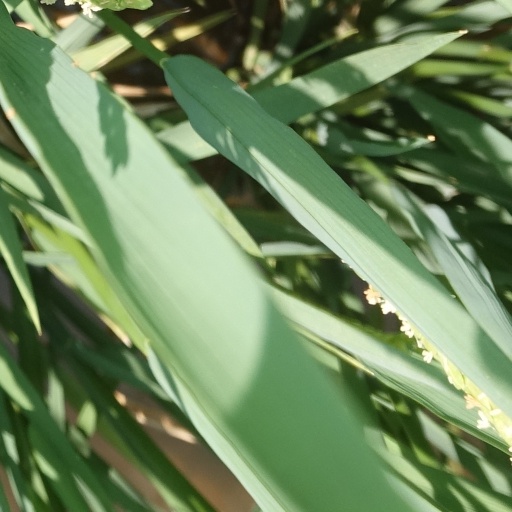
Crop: rice